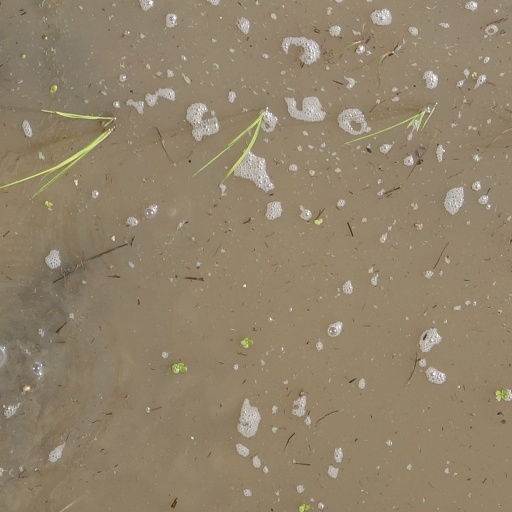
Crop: rice